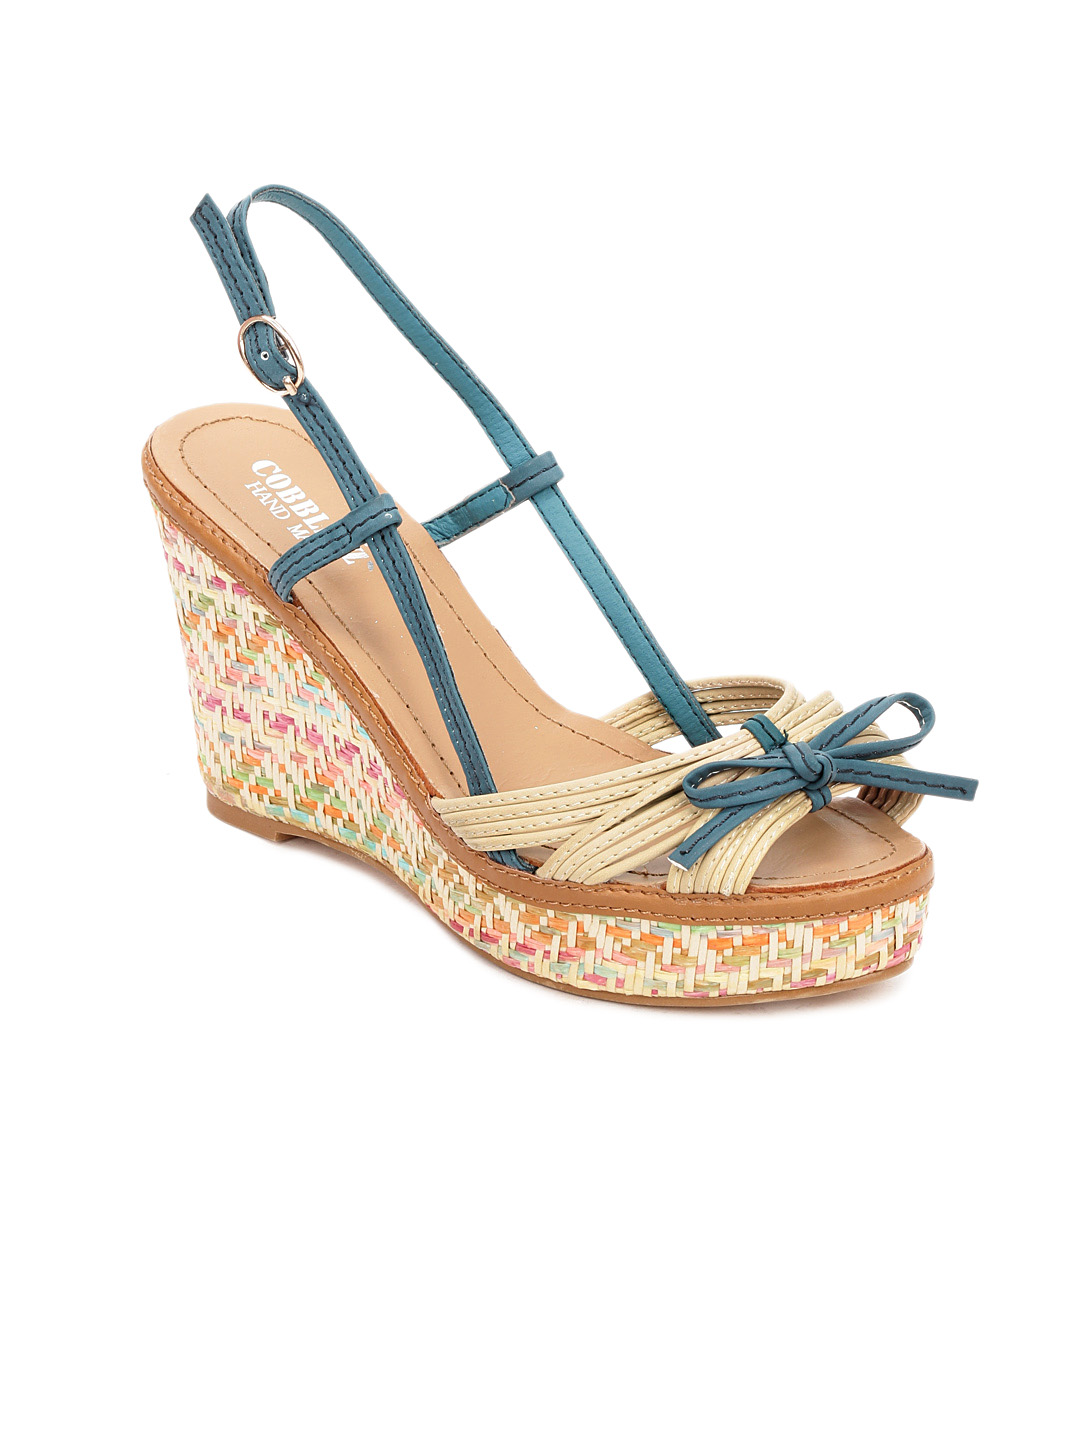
Cobblerz Women Beige & Blue Wedges
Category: Footwear / Shoes / Heels
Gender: Women
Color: Beige
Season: Summer 2016
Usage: Casual